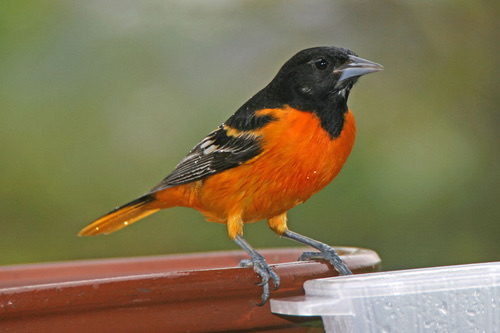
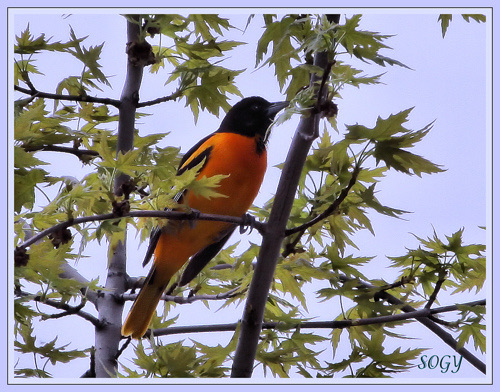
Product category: misc
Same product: yes